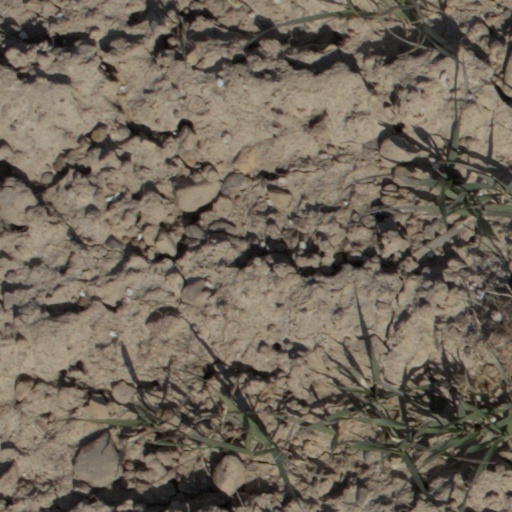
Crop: wheat